Drake Bell

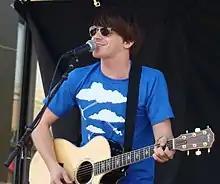
Bell performing in 2007

In 2006, Bell signed with Universal Motown. Bell's second album, "It's Only Time", was released on December 5, 2006. Bell wrote all of the songs, however, they were all co-written with either C.J. Abraham, Michael Corcoran, or both. It reached Number 81 on Billboard's Top 200. It also charted on the Billboard Rock Charts at number 21. The album was more successful in Mexico, reaching number 4 in the Mexico Top 100. It is his first album to chart on the Billboard 200, and his highest-selling album with more than 178,000 copies sold in the United States as of 2012. He released the lead single, "I Know", on October 17, 2006. The video for "I Know" was released in October 2006. The single topped the Mexican music charts. "I Know" also appeared on the 2010 compilation album "Pure Love Songs Vol. 2". His song from "It's Only Time", "Makes Me Happy", peaked at number 3 on the Bubbling Under Hot 100 Singles Chart, which is an extension of the Hot 100. The song was featured in the "Drake & Josh" series finale "Really Big Shrimp". The song also made an appearance on the Pop 100 at number 67 and on the Hot Digital Songs chart at number 45. Because of the song's popularity, on October 16, 2007, the Radio Disney single edit version of his song "Makes Me Happy" was released on iTunes.